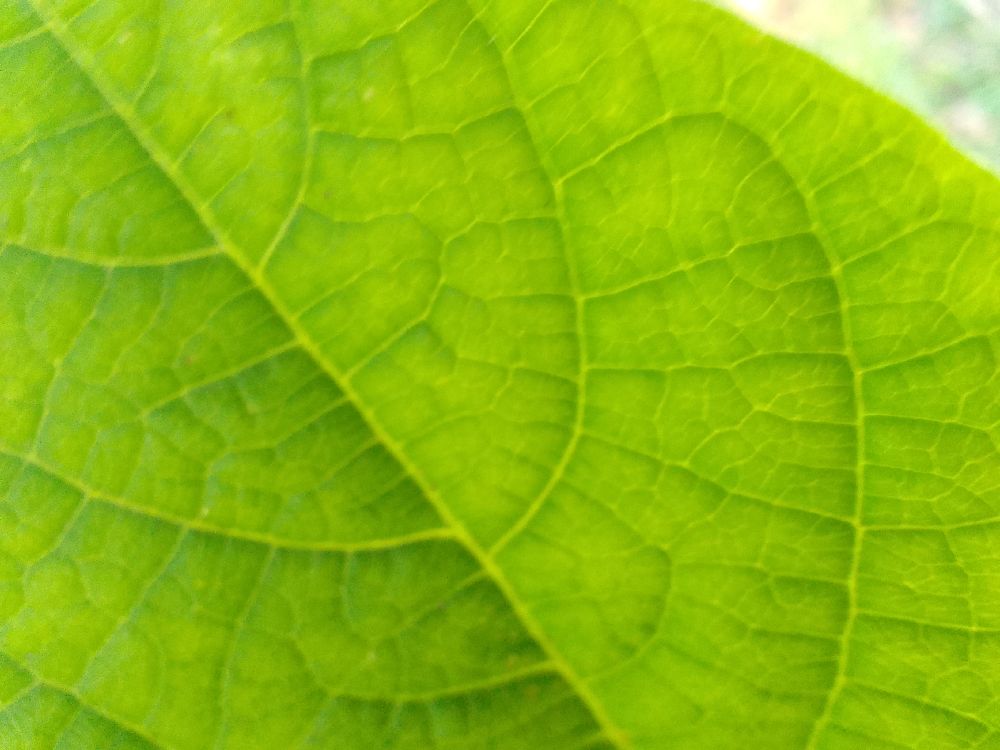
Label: healthy